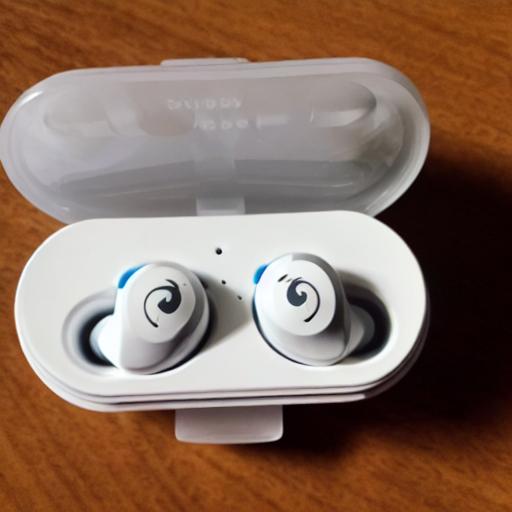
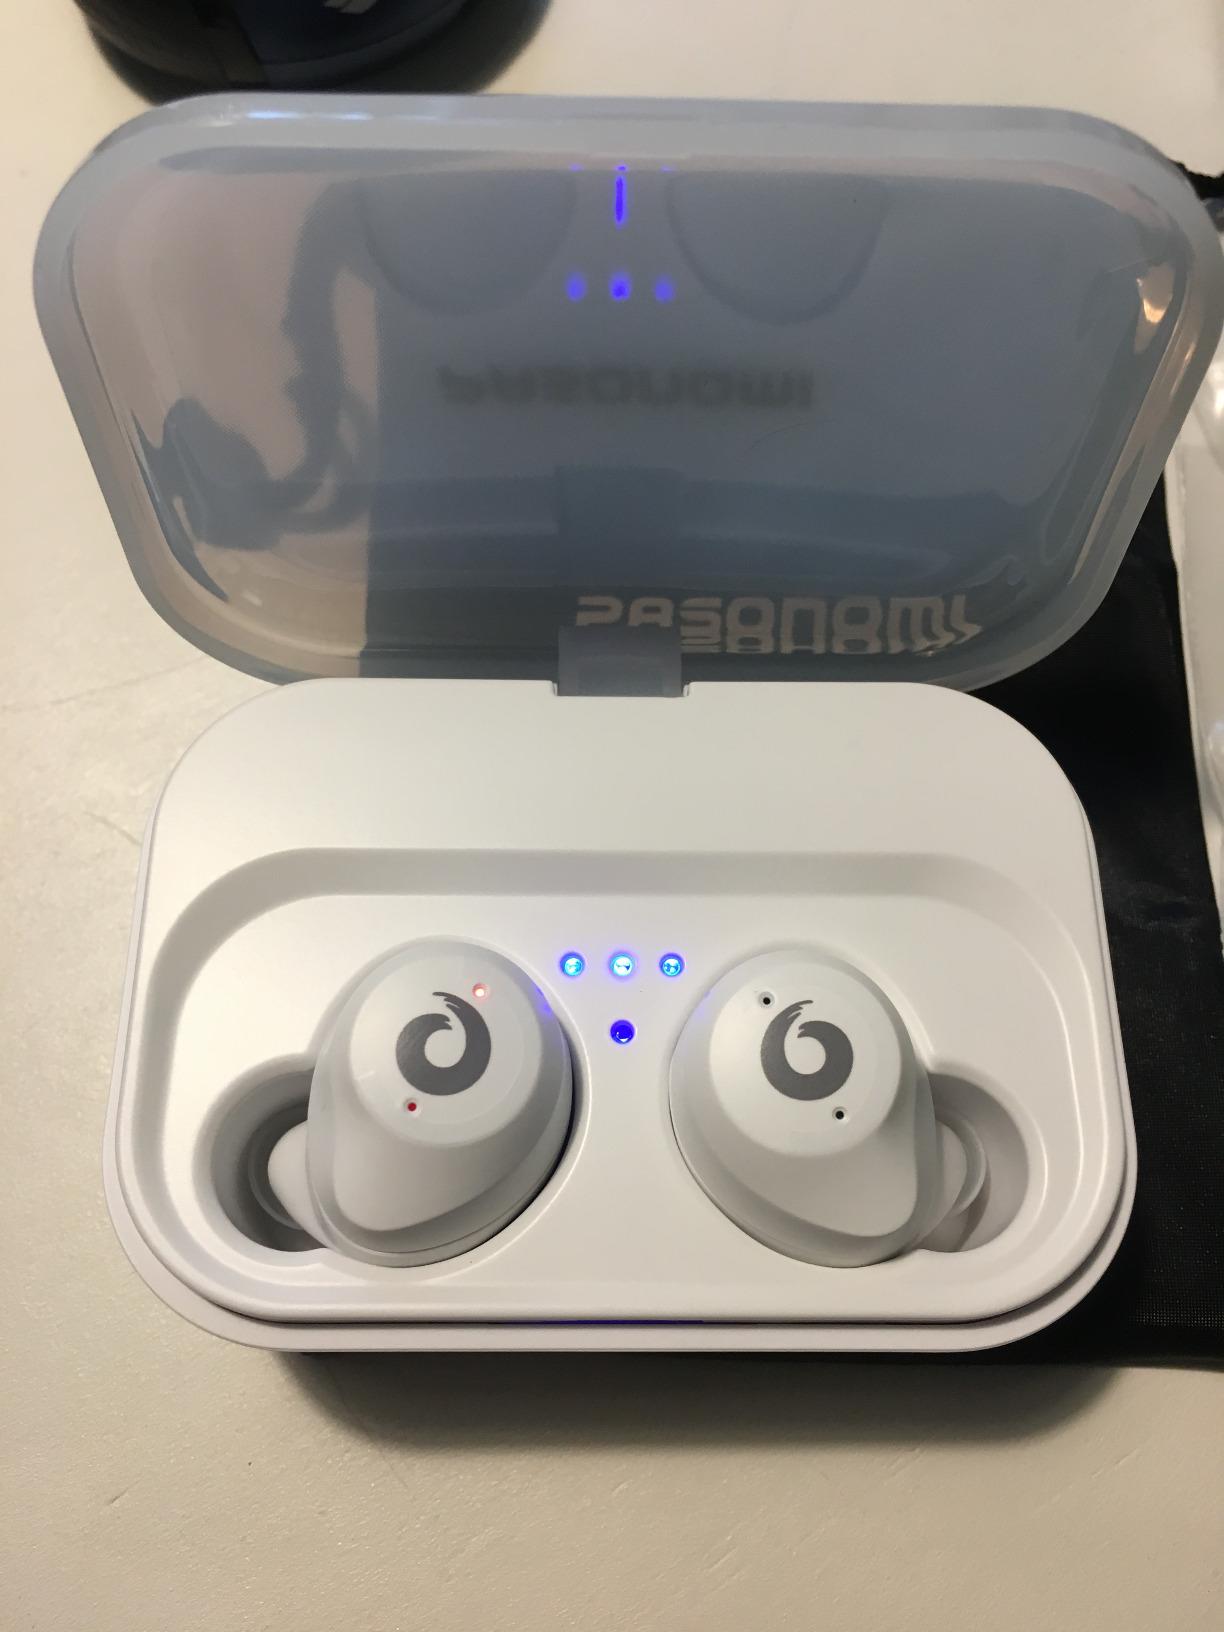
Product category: earbuds
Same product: no